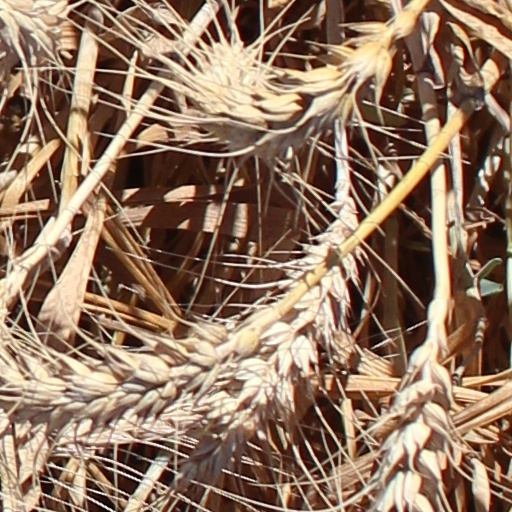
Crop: wheat